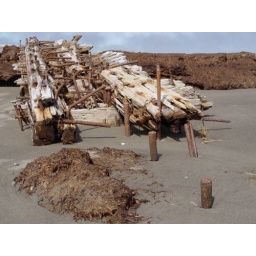
old ship - spikes in the sand